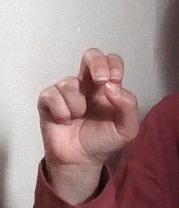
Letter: gaaf